Queenmaker

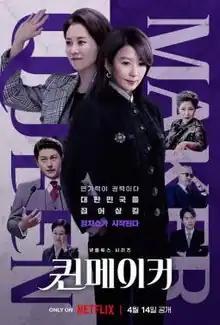
Promotional poster

Queenmaker is a 2023 South Korean political television series written by Moon Ji-young, directed by Oh Jin-seok, and starring Kim Hee-ae, Moon So-ri, and Ryu Soo-young. It was released on Netflix on April 14, 2023.